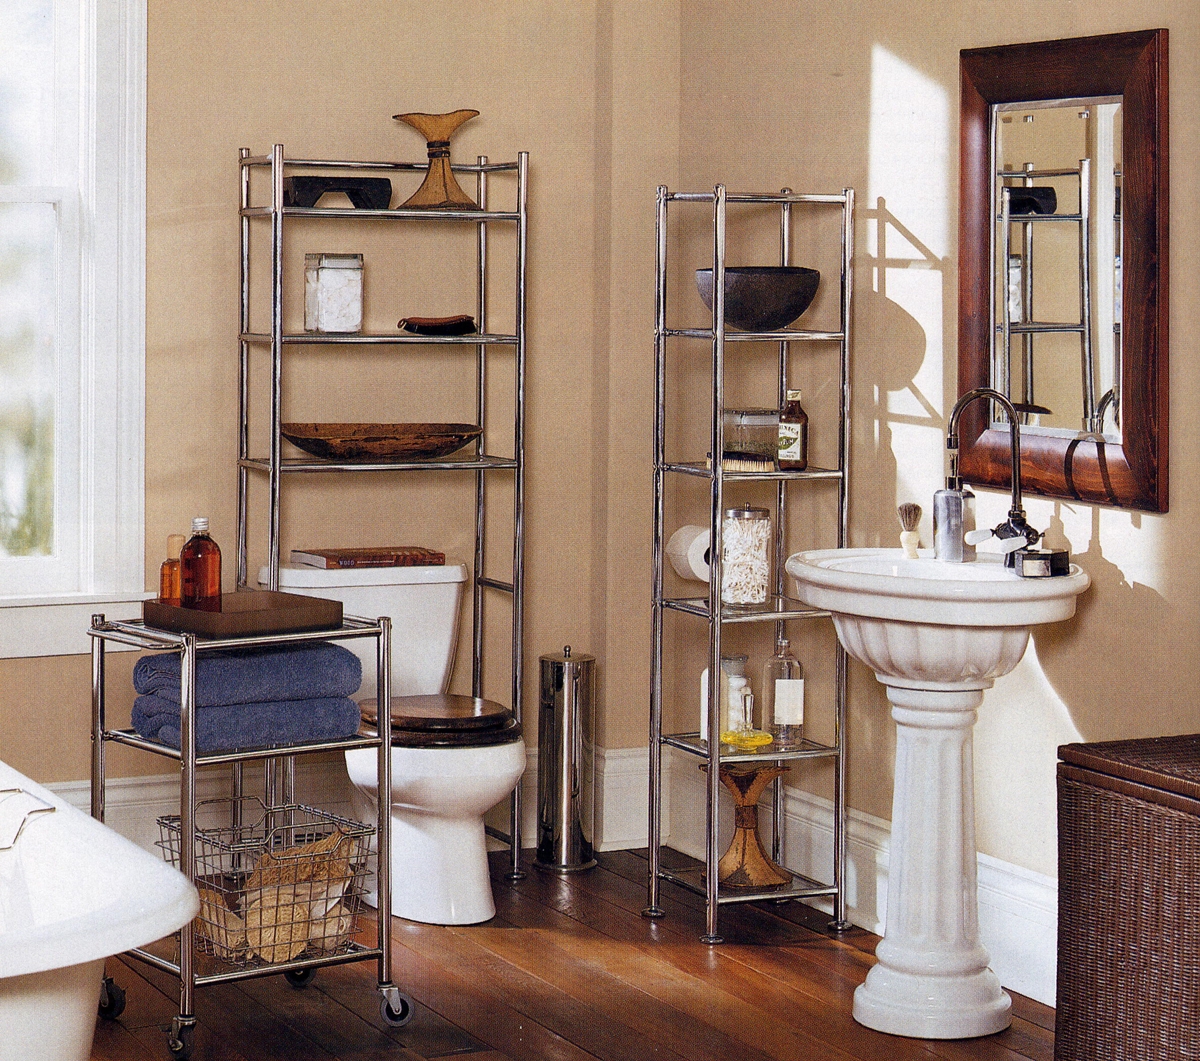
Room type: bathroom